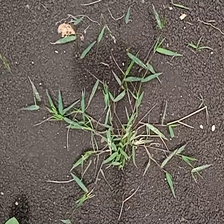
Weed species: Digitaria_SP_(Digitaria Sanguinalis )